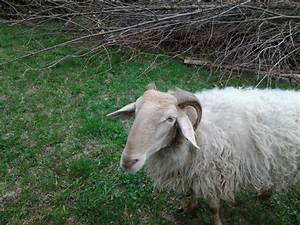
Label: sheep